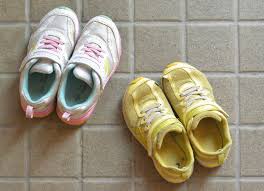
Waste category: shoes